Heathenry (new religious movement)

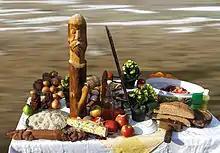
A table on which fruits and some wooden icons are situated

The sociologist Jennifer Snook noted that as with all religions, Heathenry is "intimately connected" to politics, with practitioners' political and religious beliefs influencing one another. As a result of the religion's emphasis on honoring the land and its wights, many Heathens take an interest in ecological issues, with many considering their faith to be a nature religion. Heathen groups have participated in tree planting, raising money to purchase woodland, and campaigning against the construction of a railway between London and the Channel Tunnel in Southeastern England. Many Germanic Neopagans are also concerned with the preservation of heritage sites, and some practitioners have expressed concern regarding archaeological excavation of prehistoric and early medieval burials, believing that it is disrespectful to the individuals interred, whom Heathens widely see as their ancestors.